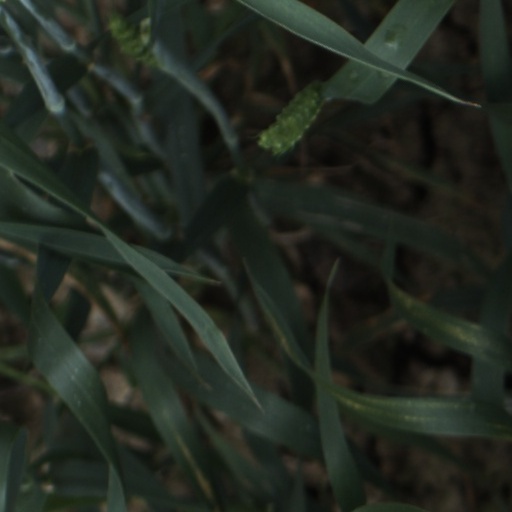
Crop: wheat